Maria Radziwiłł

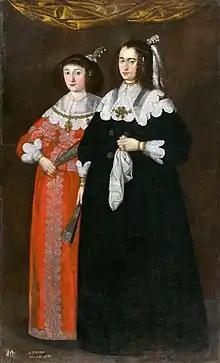
Maria Lupu with the previous wife Katarzyna Potocka, painting by Johann Schretter 1646

Maria was a daughter of the Moldavian voivode Vasile Lupu and of Todoșca Costea Soldan. Her sister Ruxandra became the wife of the military leader Tymofiy Khmelnytsky, and her half-brother Ștefăniță Lupu became the Prince of Moldavia. Maria received an education, learning to speak Greek and Latin languages, and later also Polish.